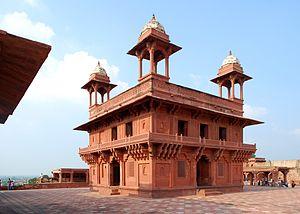
Cet article recense les sites inscrits au patrimoine mondial en Inde.